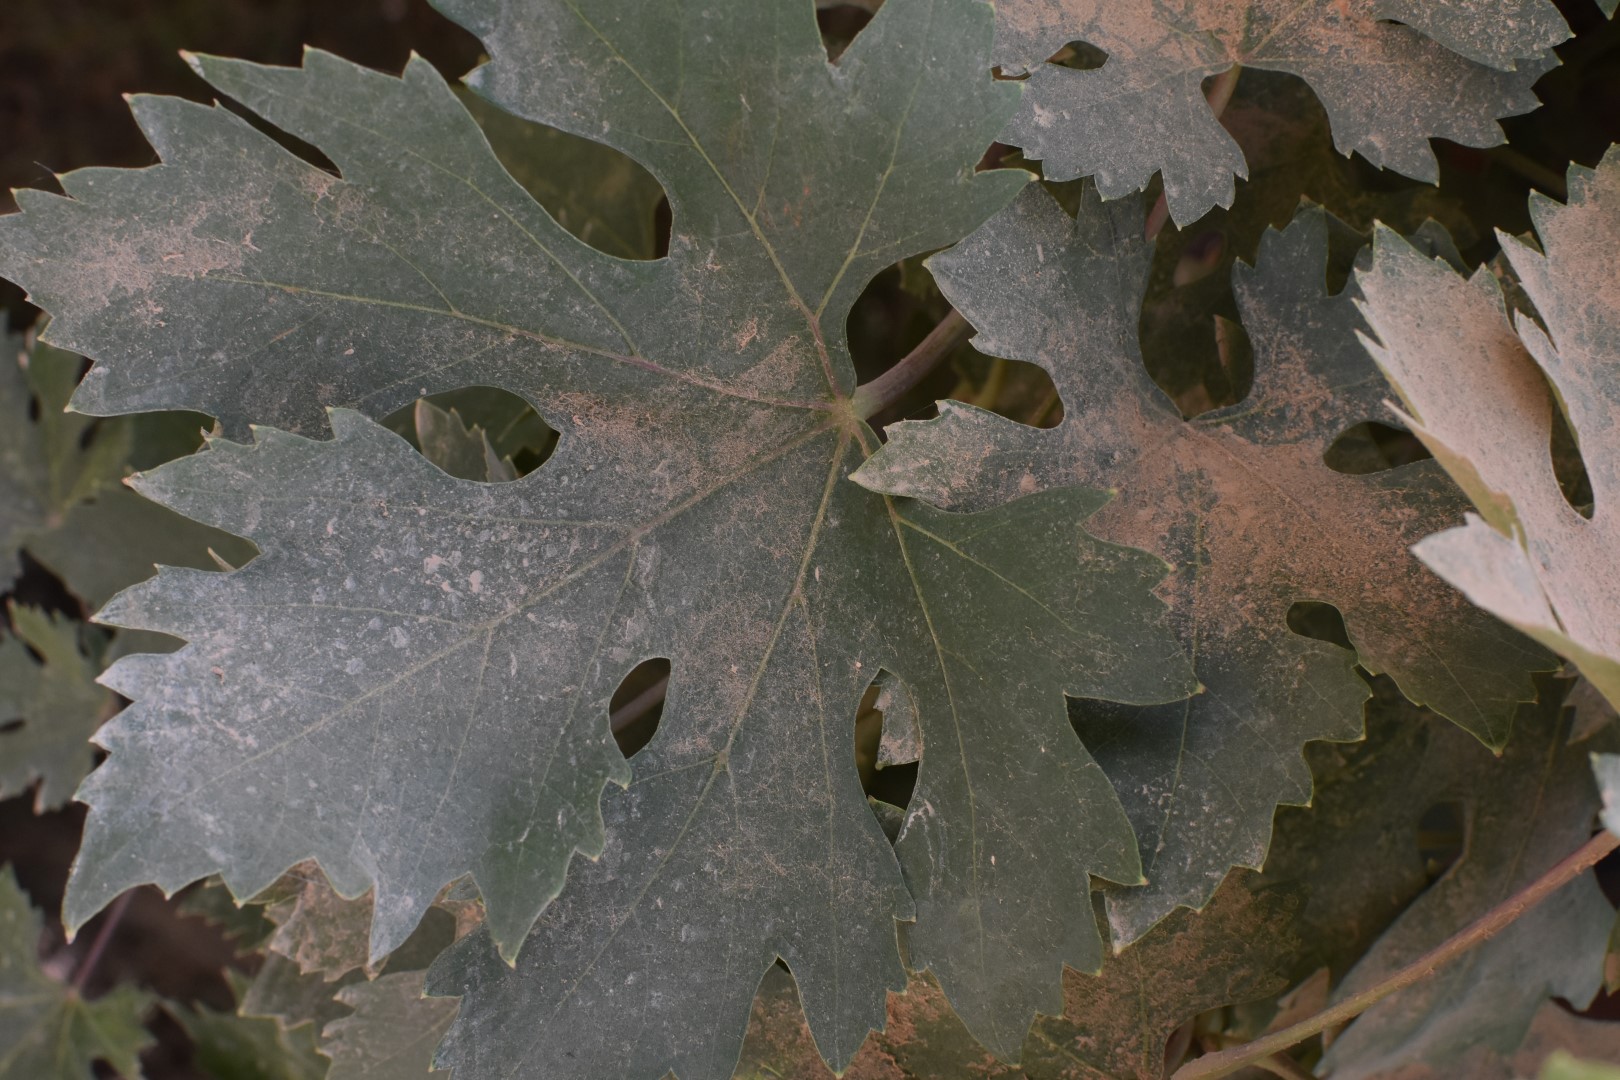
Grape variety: Riasi